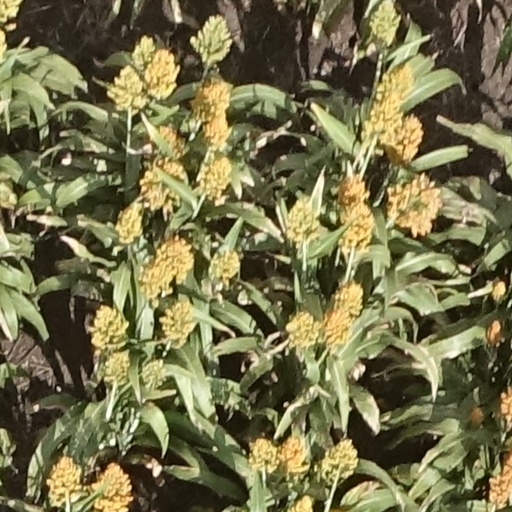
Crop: sorghum